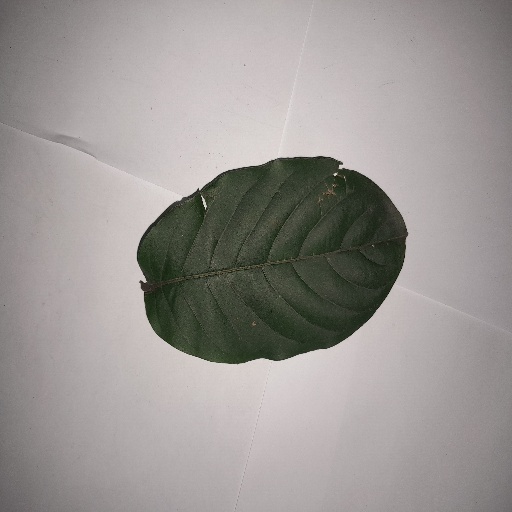
Species: HariTaki
Leaf condition: Shot Hole